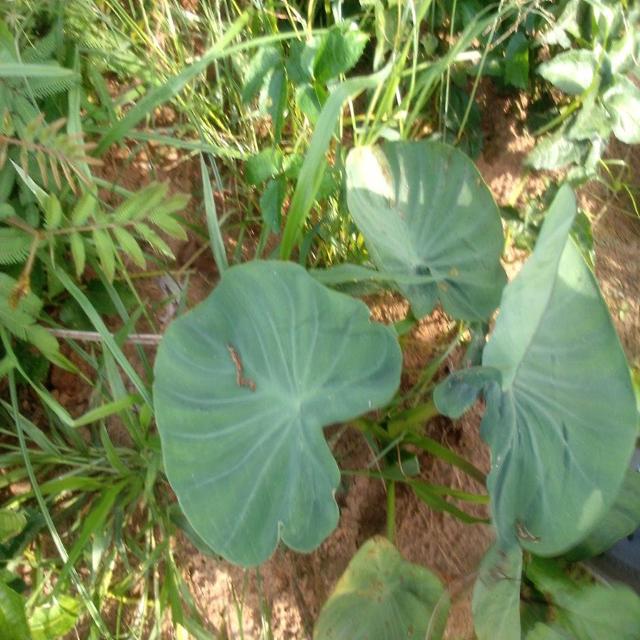
Label: Healthy